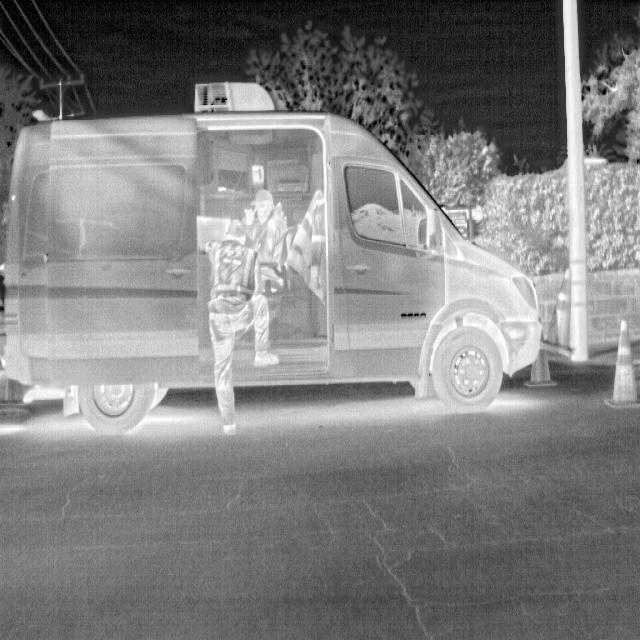
Detected objects:
label: person
label: person